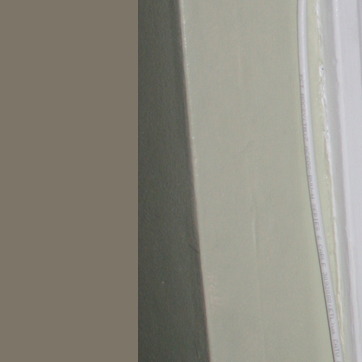
Material: painted